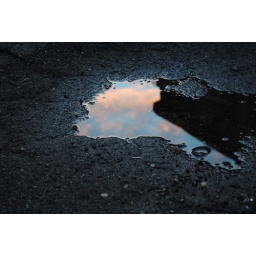
pink clouds in a puddle